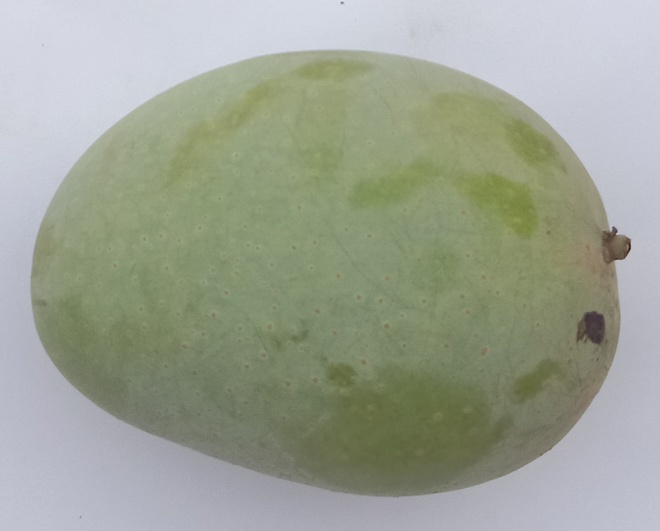
Mango variety: Langra